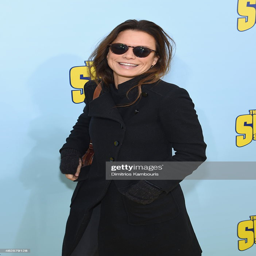
actor attends the world premiere .